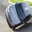
Label: automobile